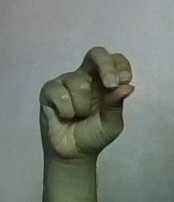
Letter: gaaf